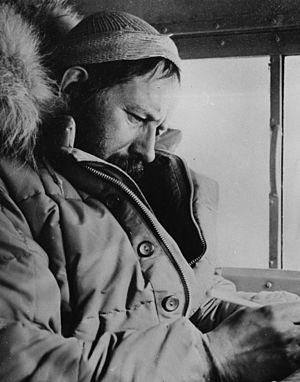
Albert P. Crary, né le 25 juillet 1911 à Pierrepont et mort le 29 octobre 1987 à Washington, est un géophysicien et glaciologue américain. Il était un pionnier de la géophysique et la glaciologie polaire.